Gian Giacomo Poldi Pezzoli

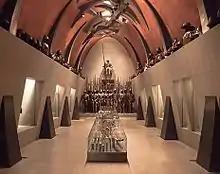
A recent picture of the large weaponry collection of the Museum

The collection, was put together steadily from 1850 until 1879, composed by pieces of exceptional quality from the most famous masters of the Renaissance, such as Botticelli, Mantegna, Cosimo Tura, Carlo Crivelli, Giovanni Bellini, Piero del Pollaiuolo. With also later works from Canaletto and Guardi, and medieval paintings with golden baek by Vitale degli Equi and Pietro Lorenzetti. The works, mostly of medium format because destined to private Use, in good condition and are often signed, lined up to the theme of the building art critic, thanks not only to the economic possibilities, but also a dense network of advisers and art connoisseurs of which the collector wisely surrounded himself.